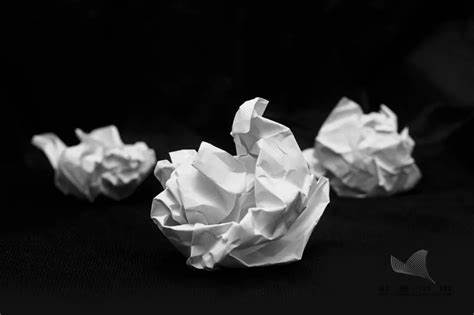
Waste category: paper